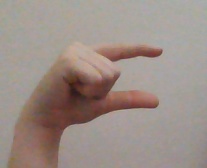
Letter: dal